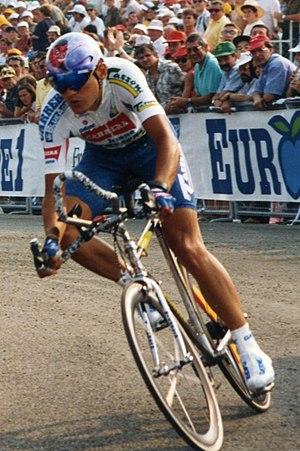
TOUR DE FRANCE 1993